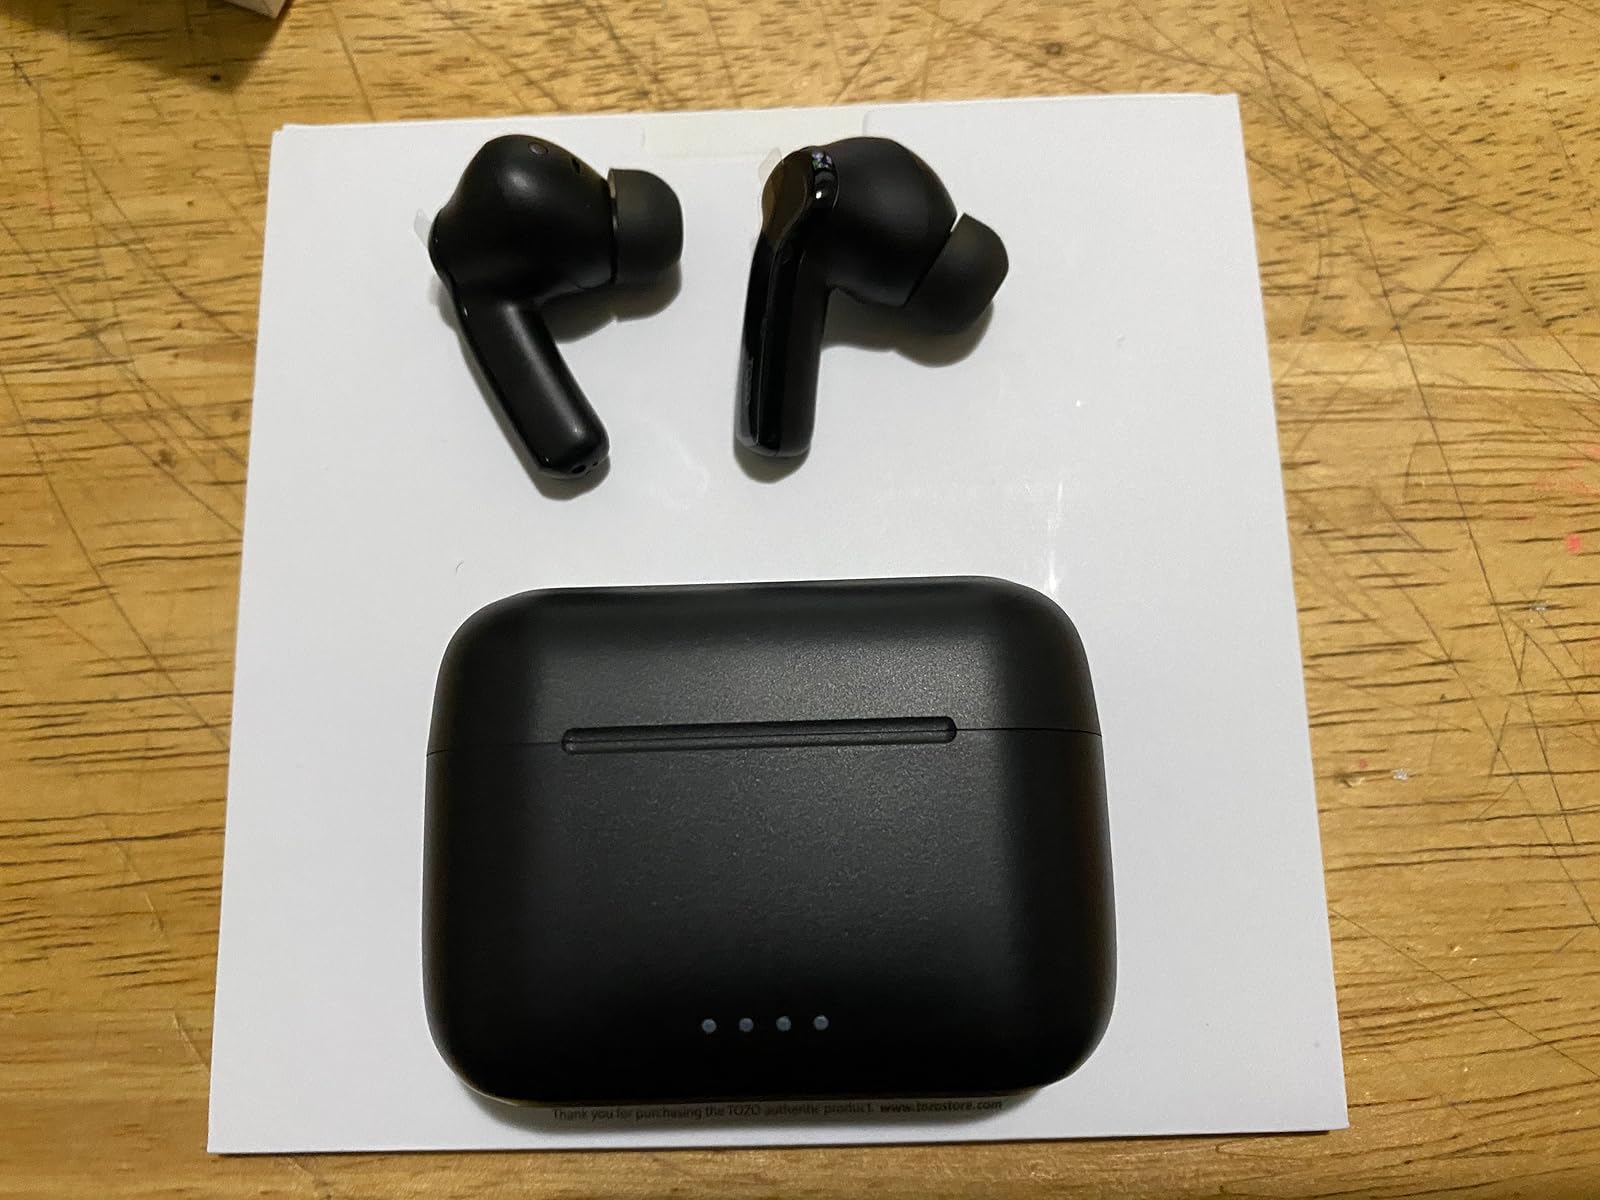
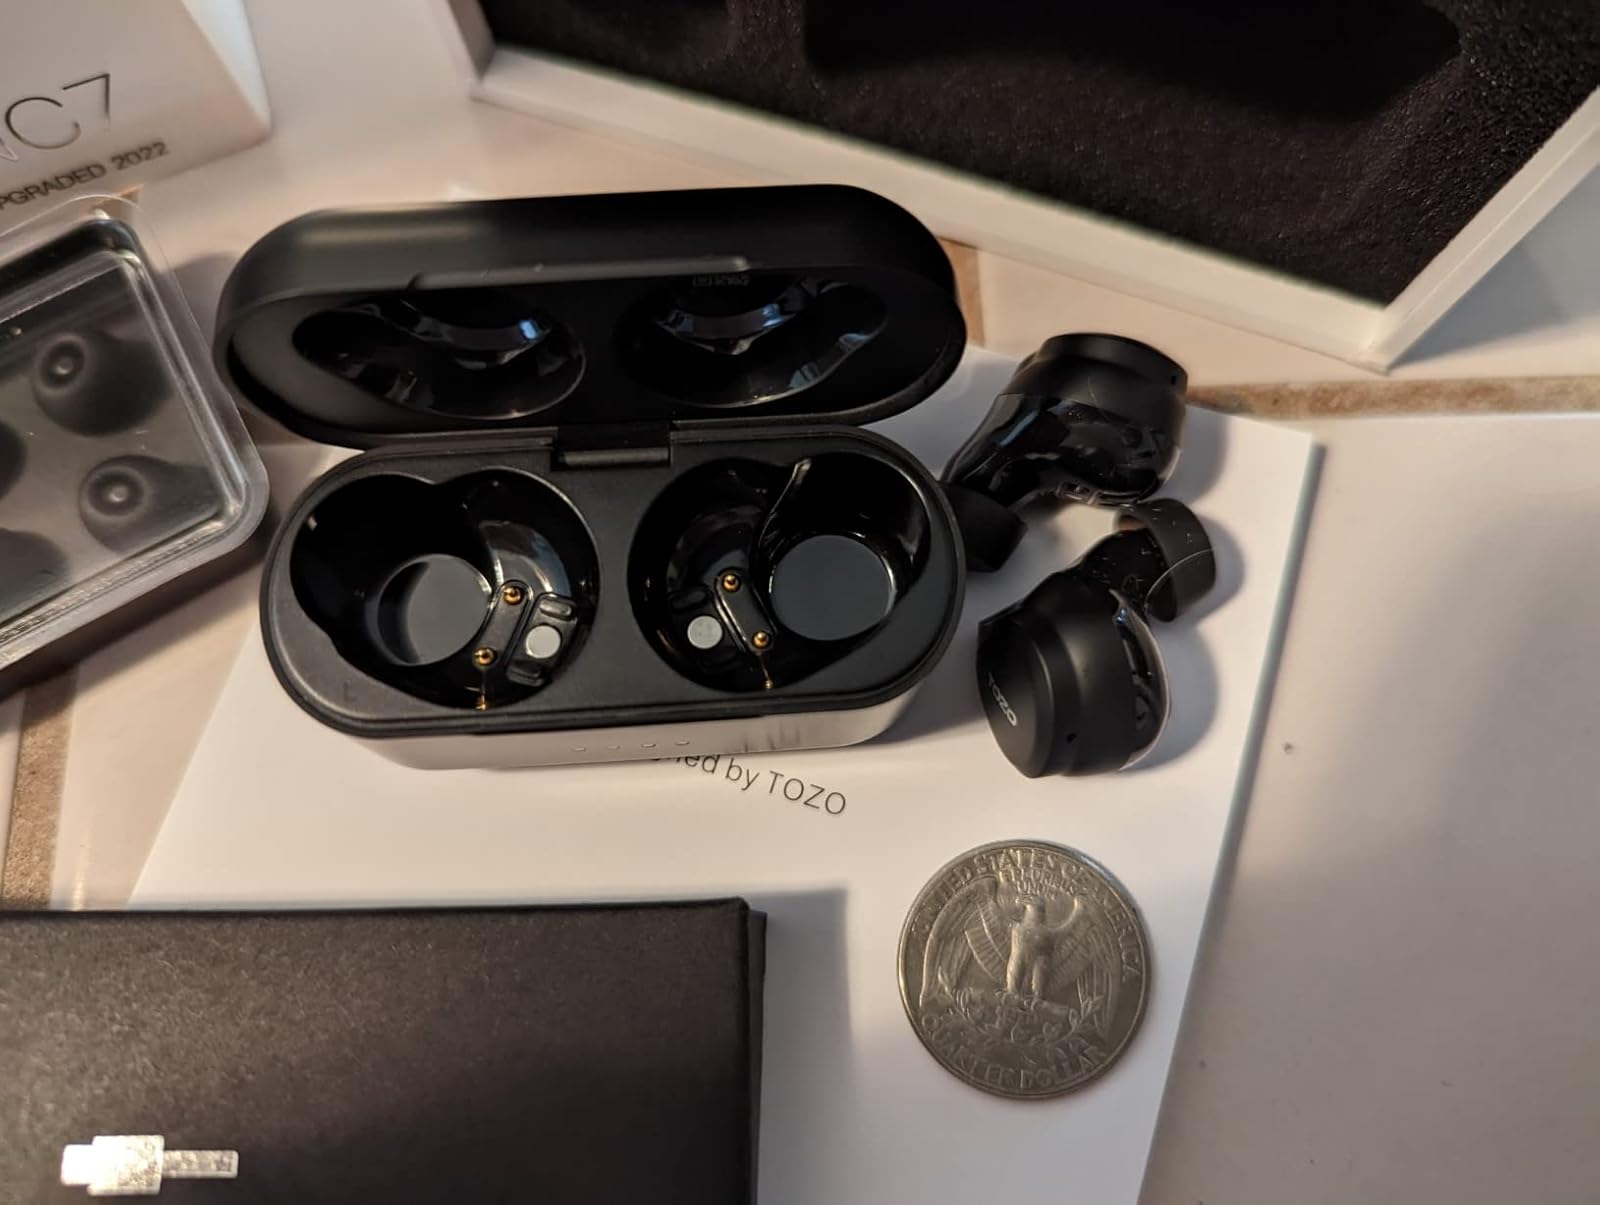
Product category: earbuds
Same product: no